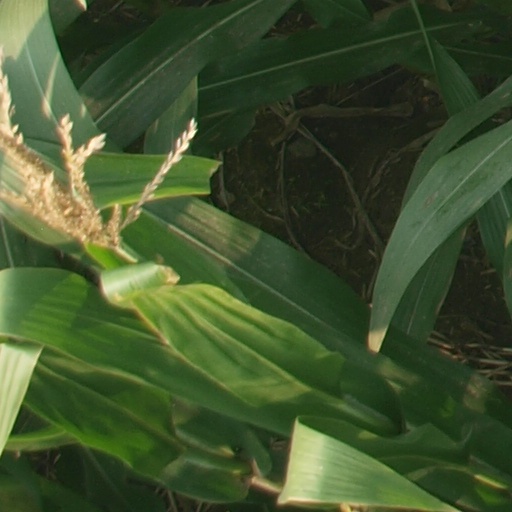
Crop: maize; corn